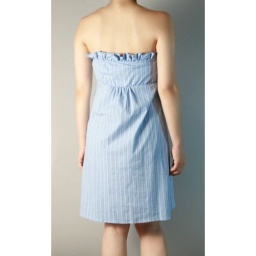
Lady in a blue dress